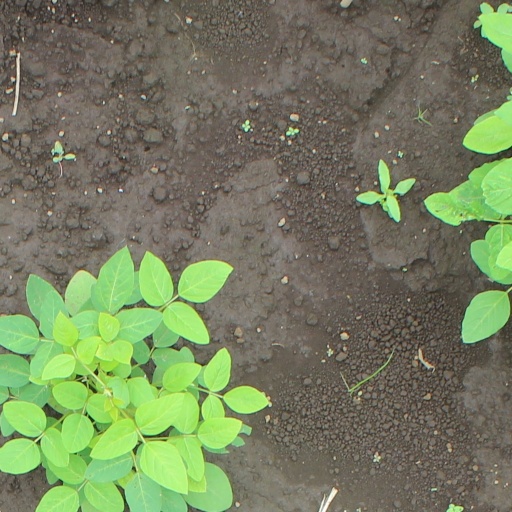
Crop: soybean